Answer in natural language. How many Doorways are visible in the scene? Choose between the following options: 2, 2, 3, 4 or 0
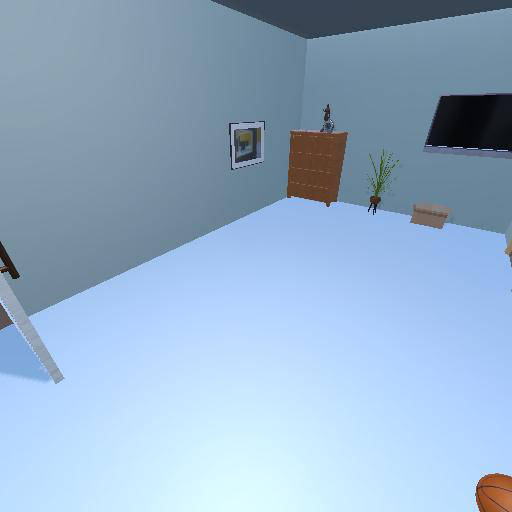
<answer>2</answer>